Canefield Airport

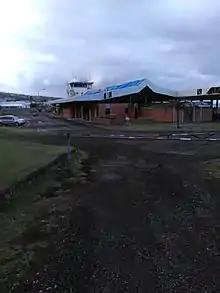
Hurricane Maria damaged the tower and terminal of the airport. Construction has already begun to fix the damages.

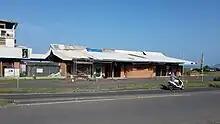
Works being done on the airport

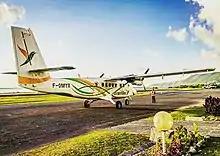
Air Antilles Express DHC6-400

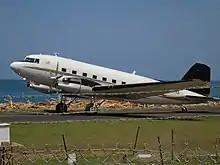
Samaritan's Purse Baisler BT-67 at the Canefield Airport

Plans for an airport at Canefield were first discussed in the mid-1970s. Construction began in early 1979 with British funding, shortly after Dominica's independence. The airport was officially opened in 1981, and was preferred over Melville Hall (a two-hour drive from the national capital of Roseau at the time). Crosswinds, "occasional landing difficulties", and the facility's small size plagued its operation from the onset despite being closer to Roseau.